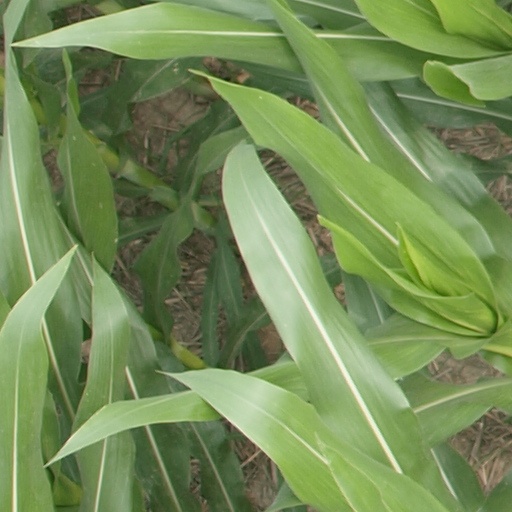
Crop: maize; corn